Eufrasia Burlamacchi

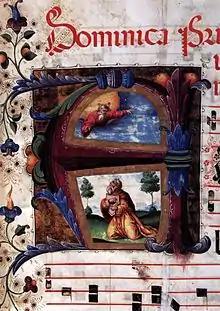
Manuscript illumination

Eufrasia Burlamacchi (1482–1548) was an Italian nun who practiced the art of manuscript illumination.